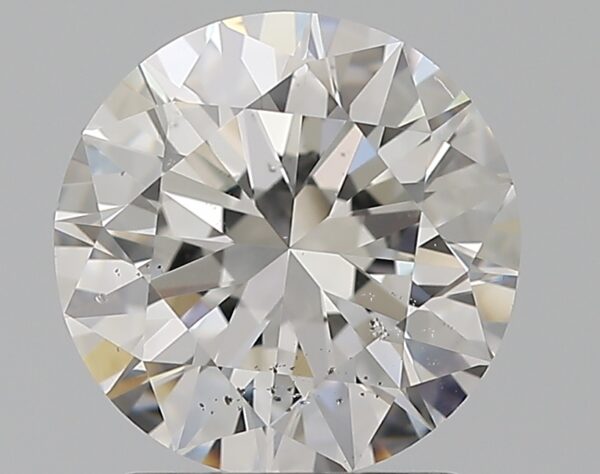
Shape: round
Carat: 1.7
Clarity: SI1
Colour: F
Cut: EX
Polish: EX
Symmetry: EX
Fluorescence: F
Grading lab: GIA
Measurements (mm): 7.62 x 7.67 x 4.71